Florence Tunks

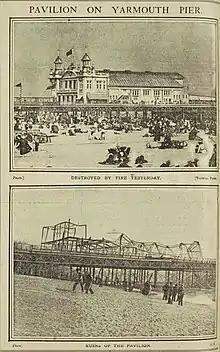
The Pavilion on Britannia Pier in Great Yarmouth before and after the arson attack in 1914

Tunks was born in Newport, Monmouthshire in 1891, the eldest of four daughters of Gilbert Samuel Tunks (1863–1933), an engineer, and Elizabeth "Bessie" Ann Tunks (1866–1947). From 1894 to 1911 the family lived in Cardiff, Wales where Gilbert Tunks ran a mechanical and electric engineers and oven builders which traded as Tunks and Co.